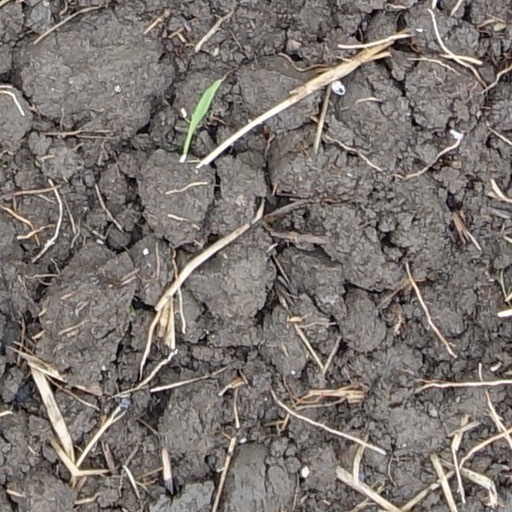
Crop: wheat